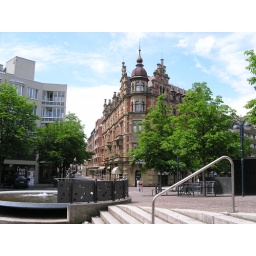
Karlsruhe, Kronenplatz, near the bridge over the train lines